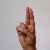
The image shows a hand gesture representing the letter 'U' in Indian Sign Language.